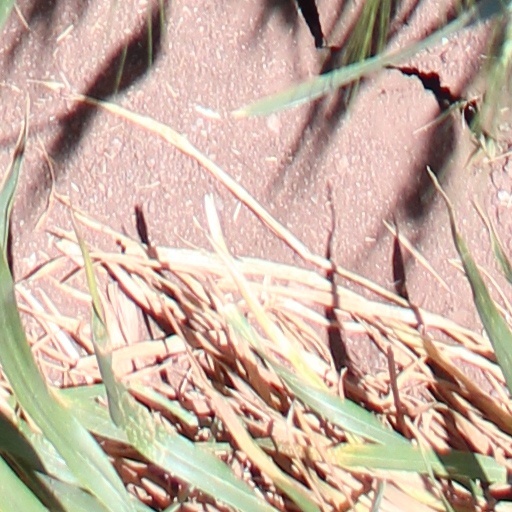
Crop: wheat